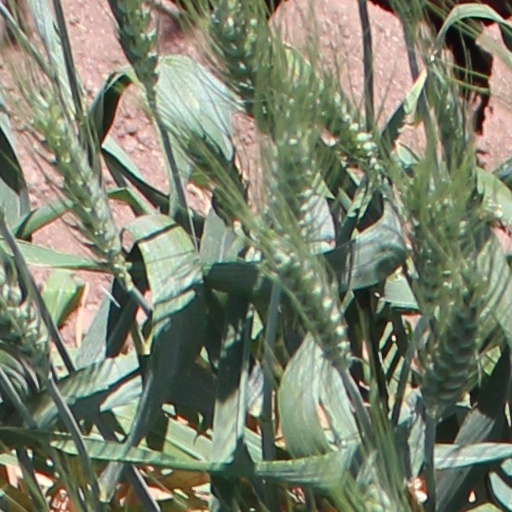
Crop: wheat